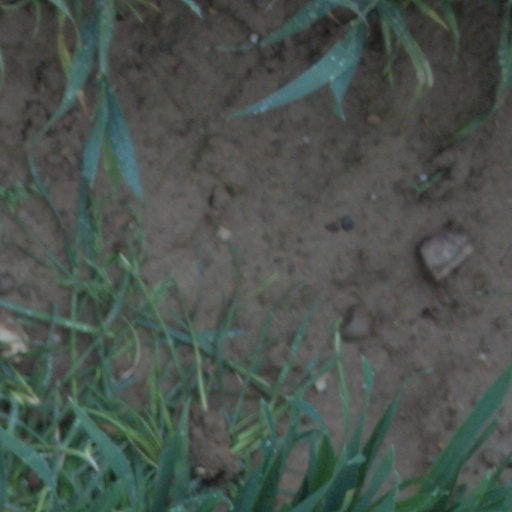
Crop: wheat